Portrayal of black people in comics

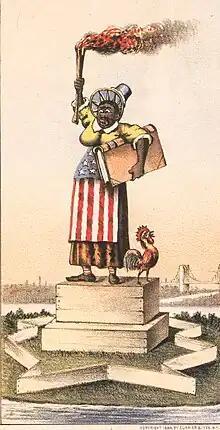
Liberty frightenin' de world

Starting in the 1870s Currier and Ives produced a series of lithographs called Darktown Comics. Prominent collector Harry Peters called the lithographs "mirrors of the national taste, weather vanes of popular opinion, reflectors of American attitudes". Albert Baragwanath said the body of work "remains a true documentation of the latter half of the nineteenth century -- a rich pageant interpreted with the morality and prejudice of the day." According to Baragwanath, of the approximately 500 "comic prints" produced by Currier and Ives, "more than half of these were the so-called Darktown Comics who humor lay in gross burlesque." Portions of the series was still being produced into the early 1900s.